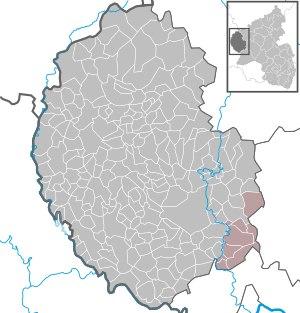
La commune fusionnée de Speicher est une municipalité allemande située dans le land de Rhénanie-Palatinat et l'arrondissement d'Eifel-Bitburg-Prüm.